Emerald Pacific Airlines

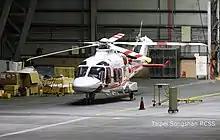
Emerald Pacific Airlines helicopter

The company operates in the area of aerial photography, agricultural chemical spraying, disaster relief, overhead power line insulator cleaning, construction rigging and loading etc.